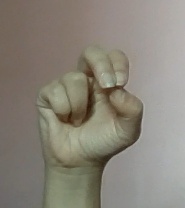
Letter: gaaf